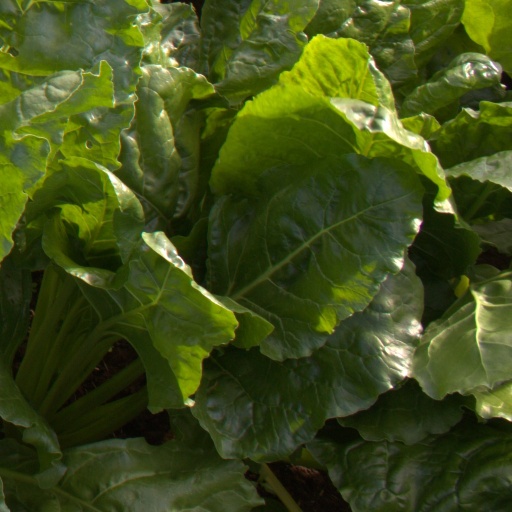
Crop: sugar beet